Naso (parashah)

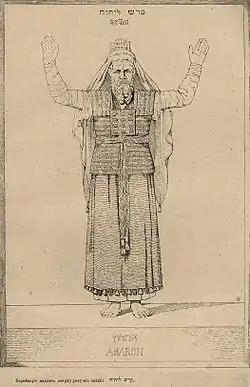
Aaron blessing (illustration from the 1906–1913 "Jewish Encyclopedia" of Brockhaus and Efron)

Queen Helena of Adiabene converted to Judaism. When her son went to war, she vowed that if he returned in peace, she would be a nazirite for seven years. Her son did return, and she observed her nazirite vow for seven years. At the end of the seven years, she went to the Land of Israel and the House of Hillel ruled that she had to be a nazirite for seven more years. Towards the end of this seven years, she contracted ritual defilement, and so altogether she was a nazirite for 21 years. Rabbi Judah said that she was a nazirite for only 14 years (plus 30 days). If a person vowed a naziriteship of long duration and completed it and then arrived in the Land of Israel, the House of Shammai taught that the person would then need to be a nazirite for 30 more days, but House of Hillel taught that the person's naziriteship began for its full term again as at the first.